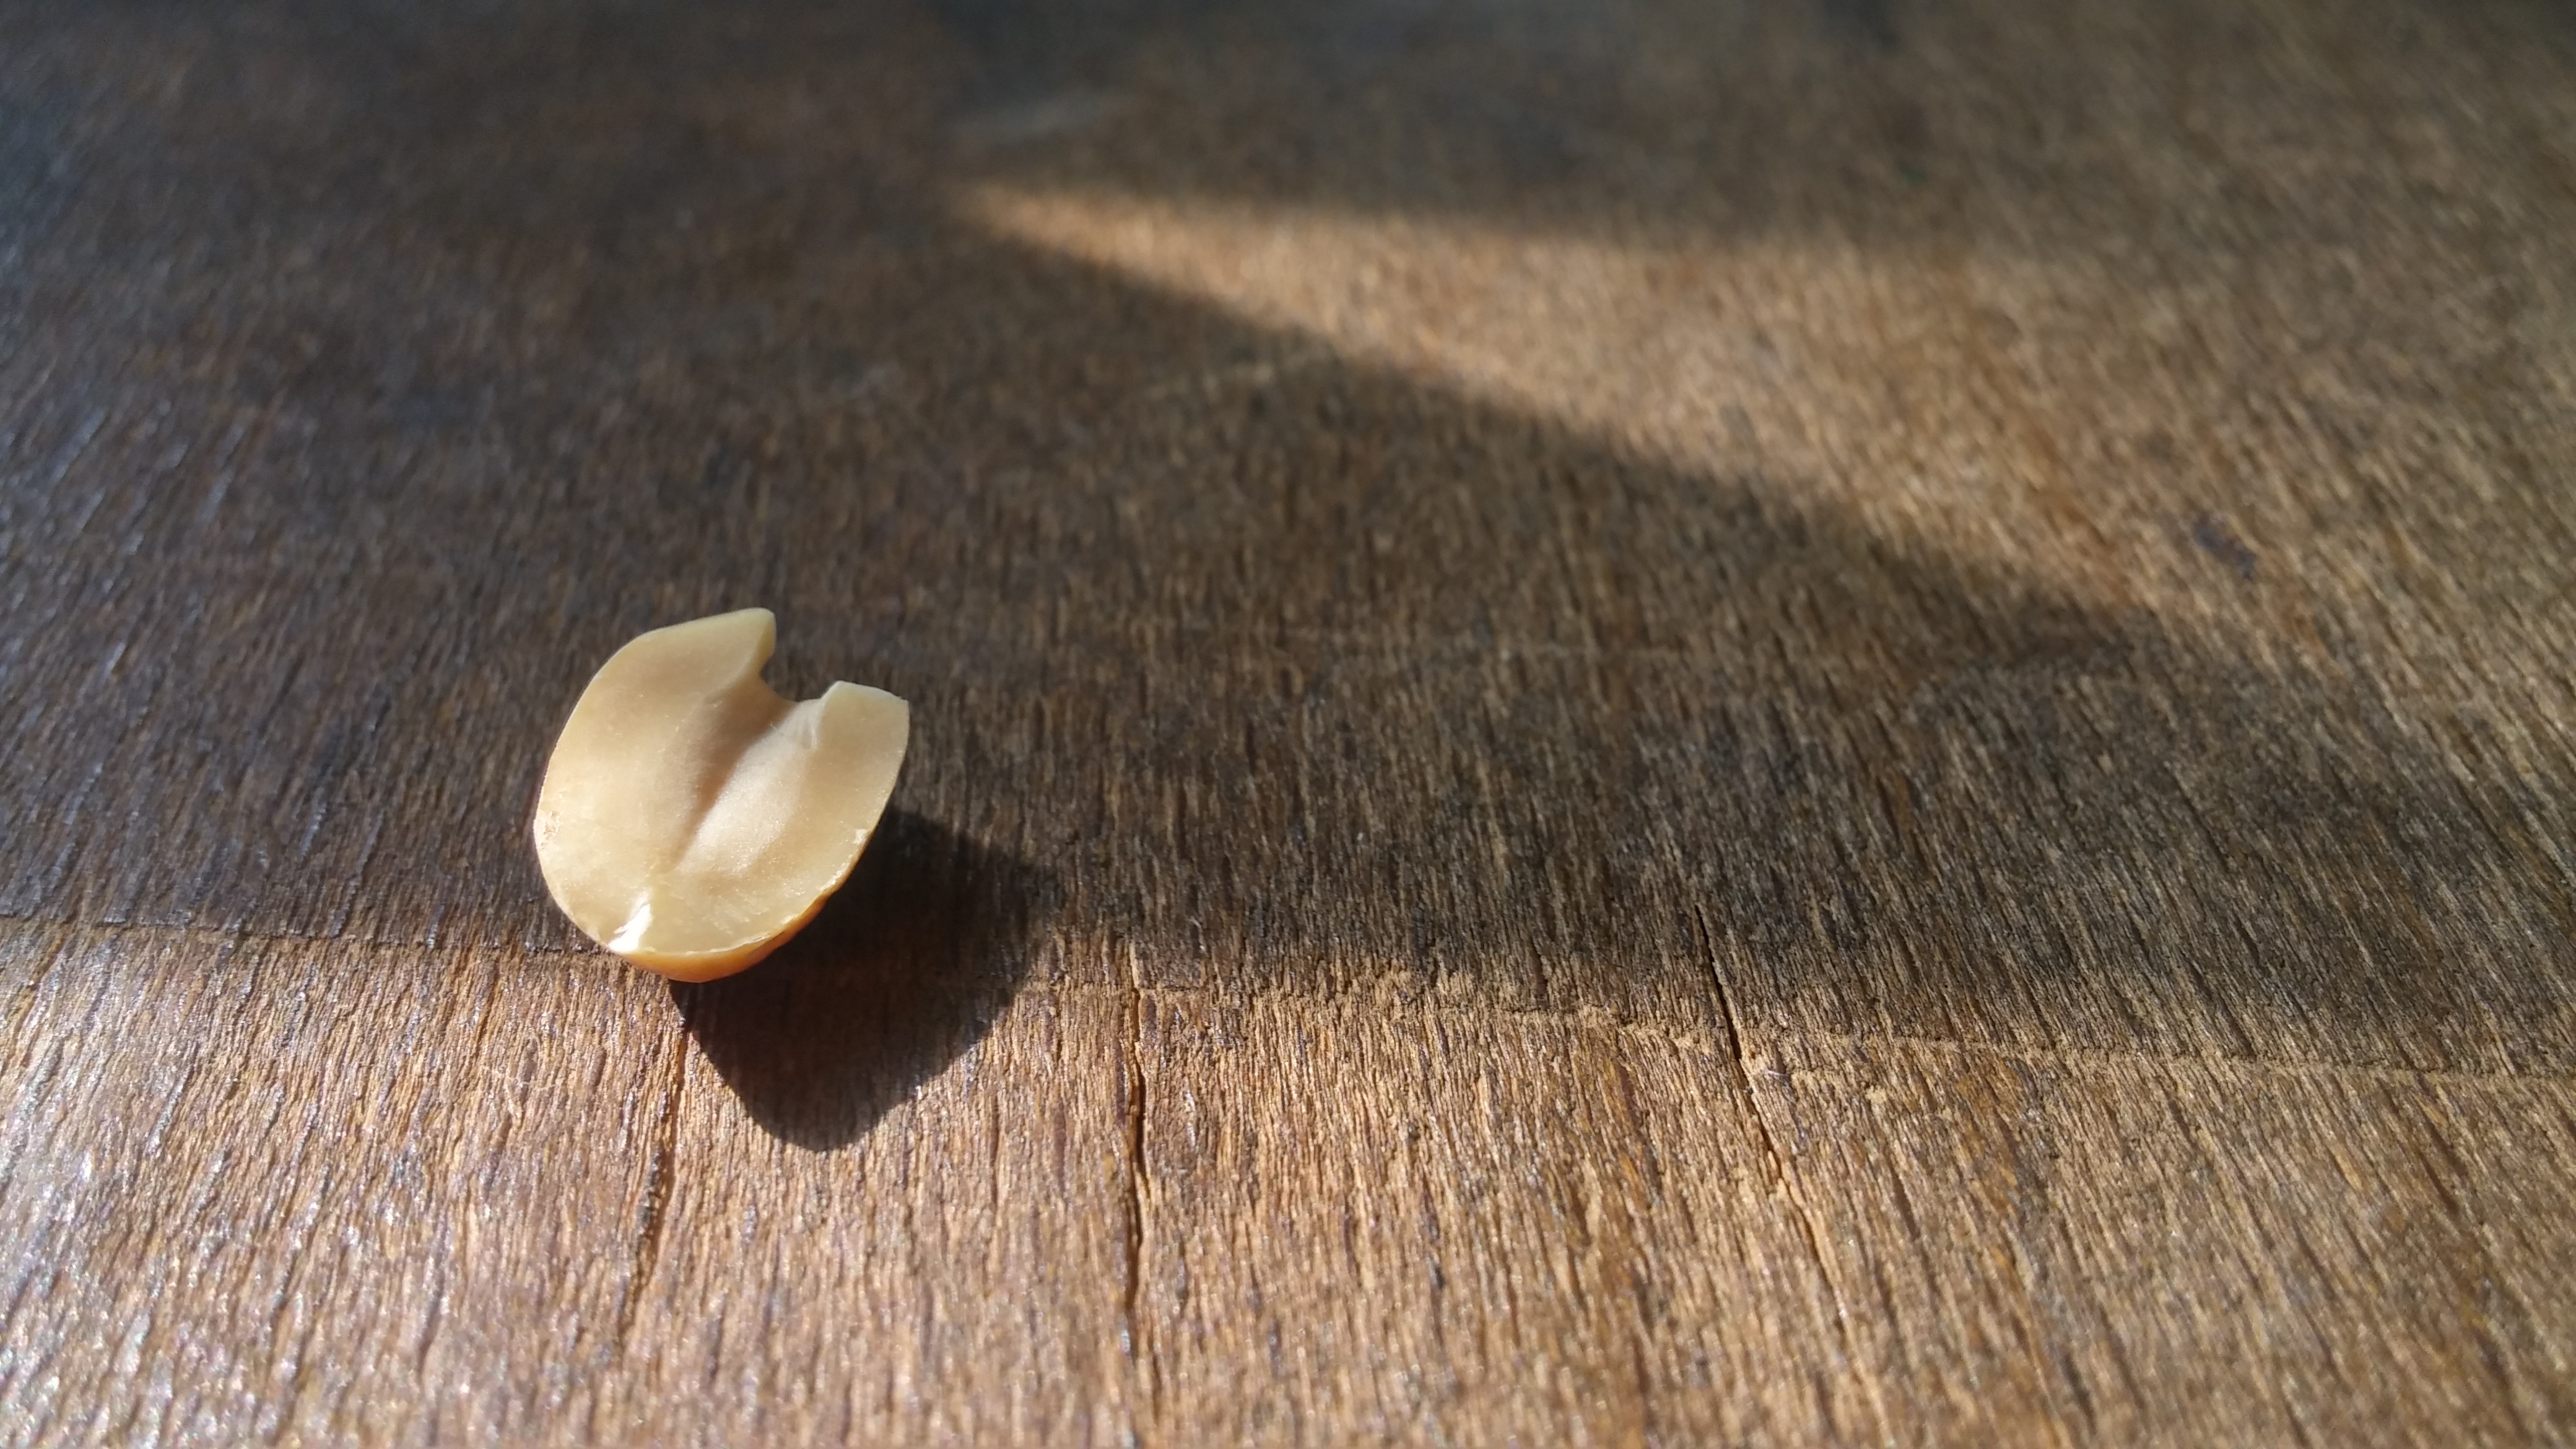
desk, hand, sand, wood, sun, leaf, floor, brown, material, close up, peanut, macro photography, flooring, grass family